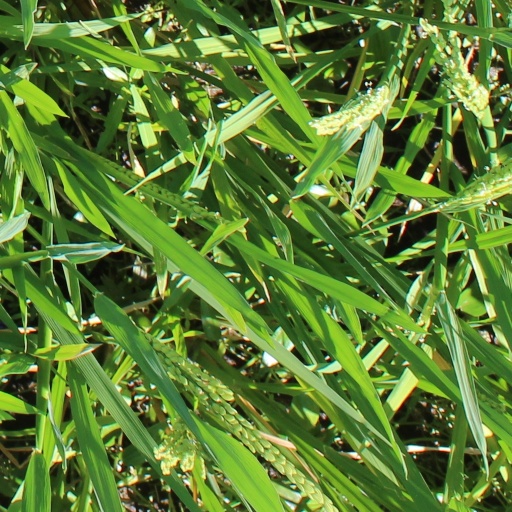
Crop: rice